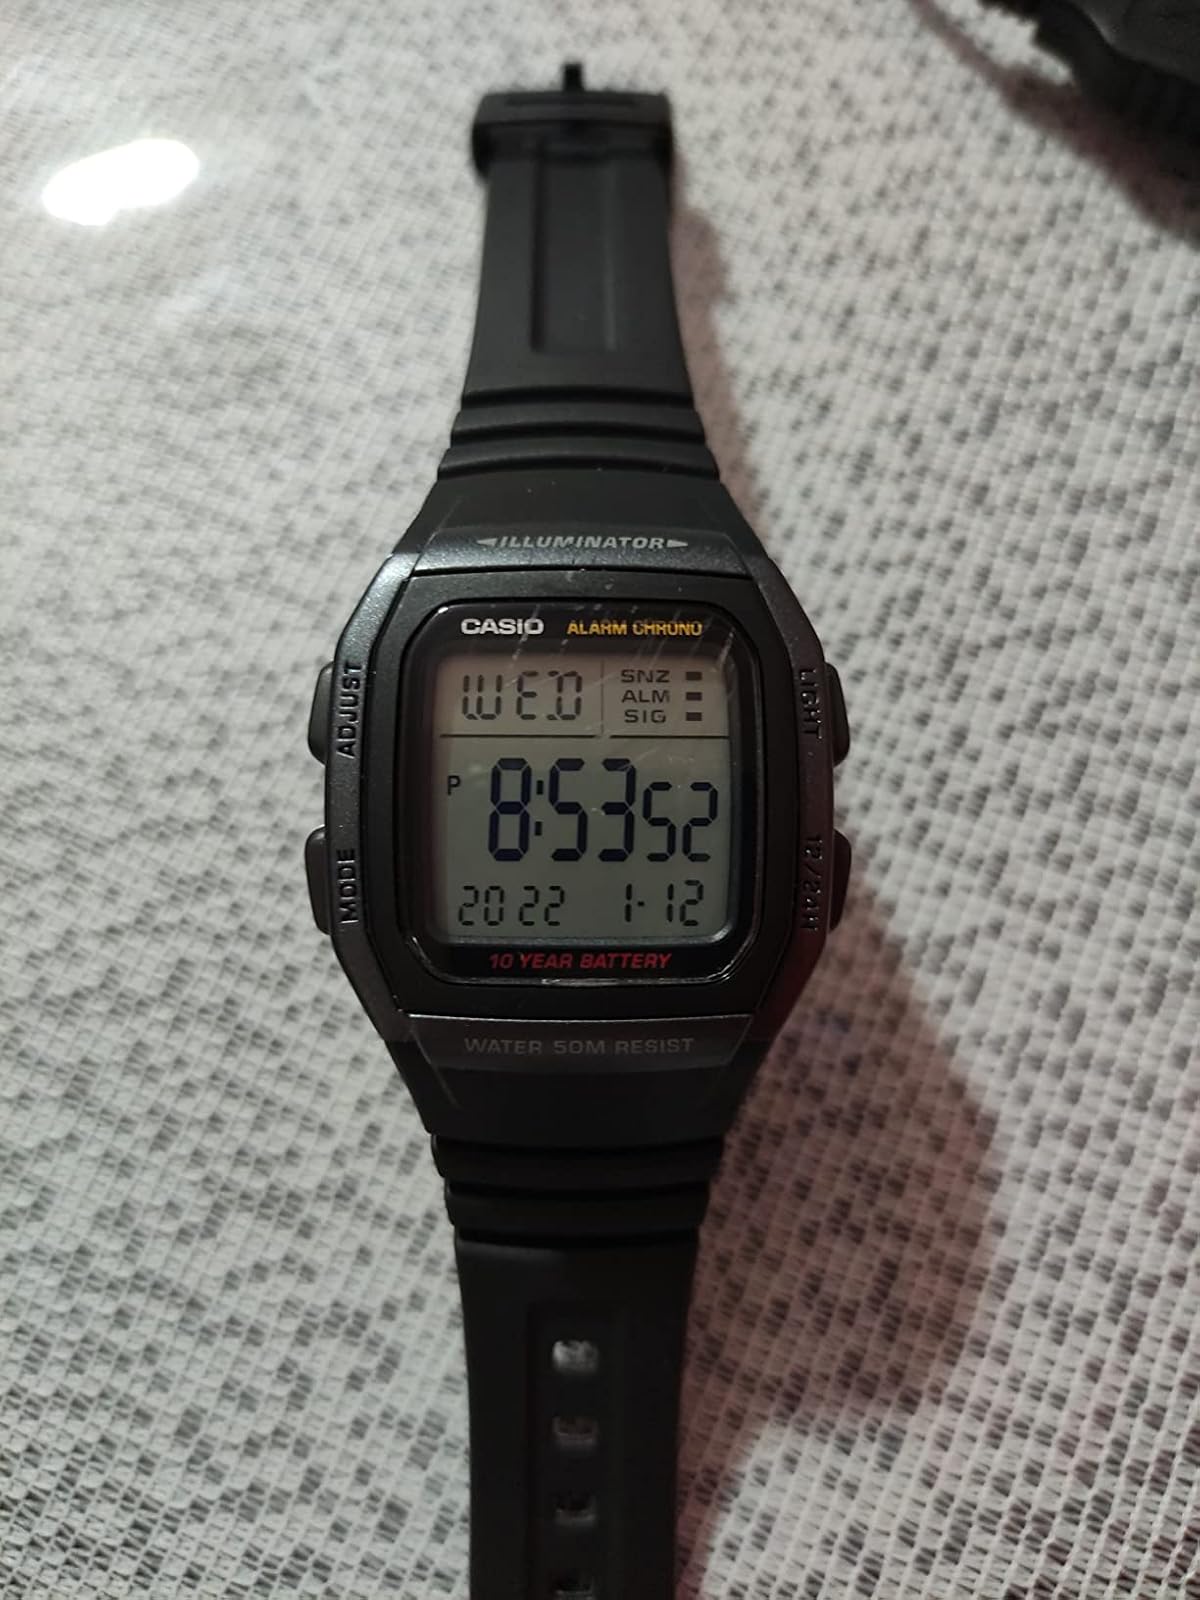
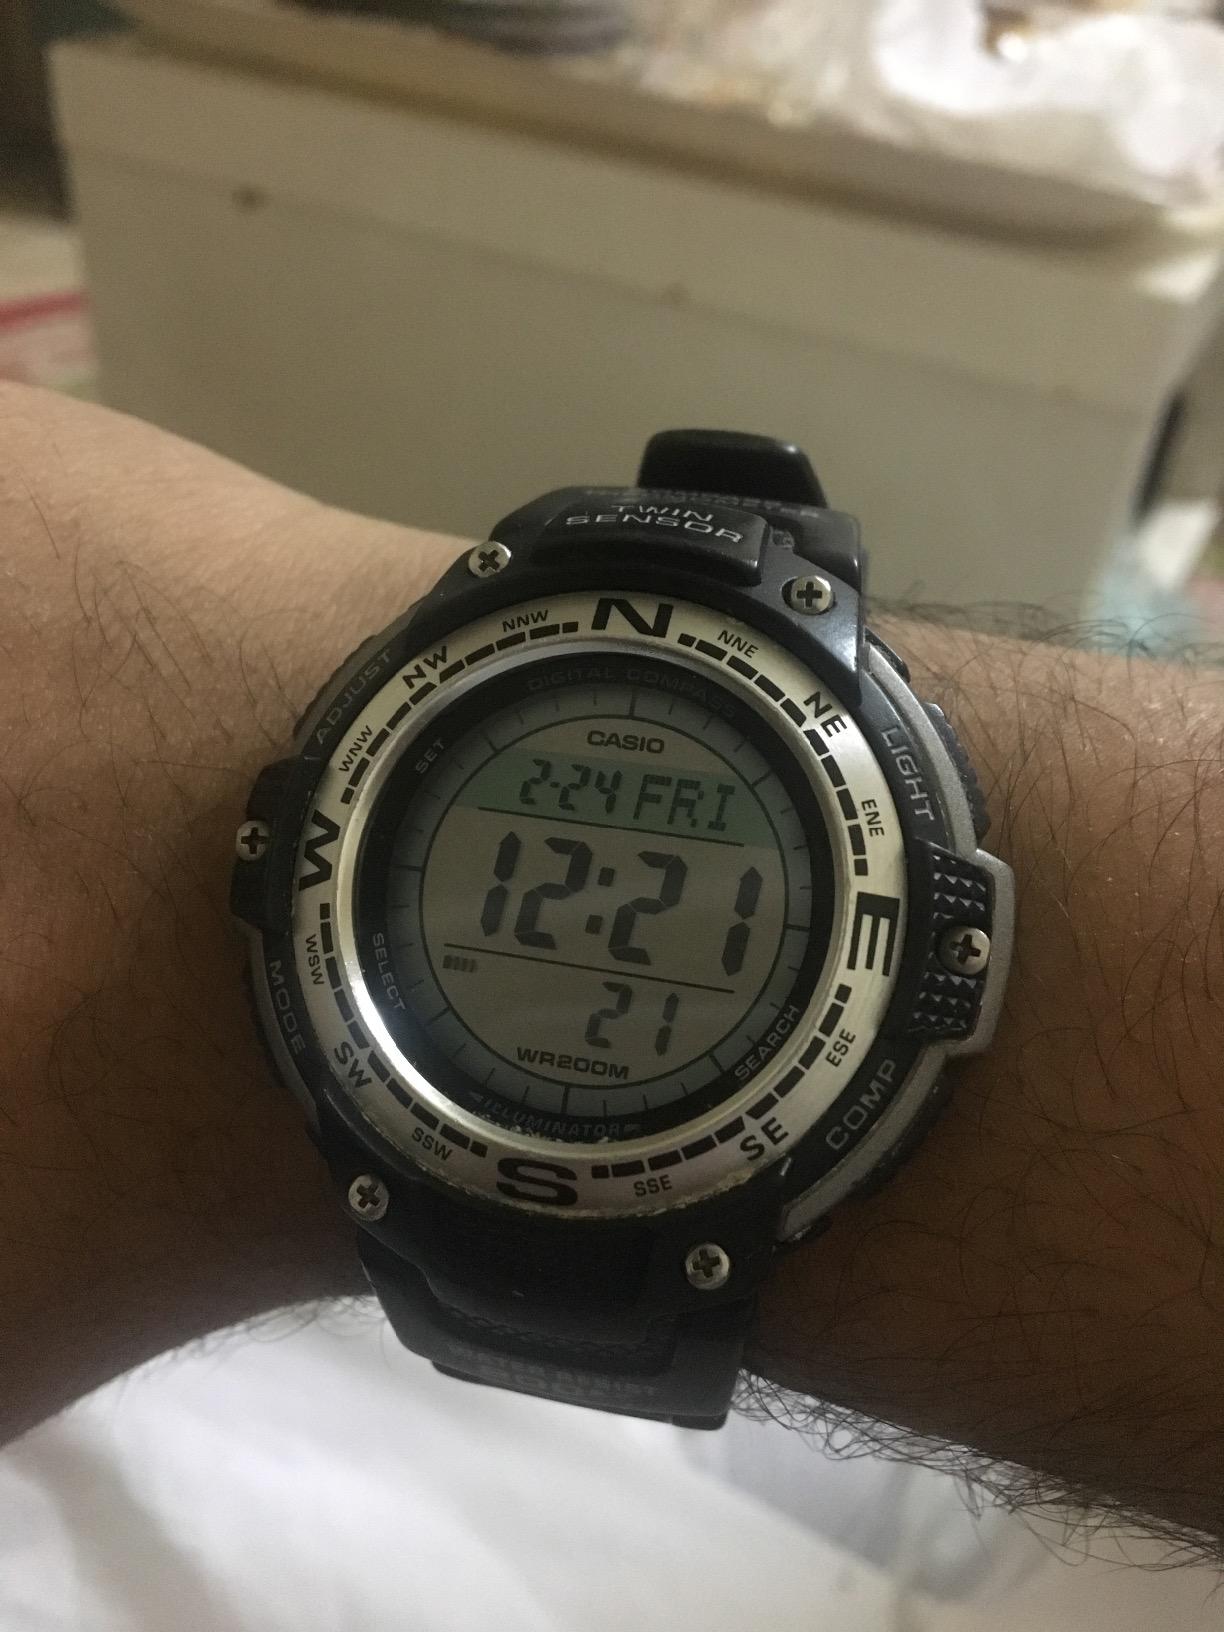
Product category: accessories_watch
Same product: no